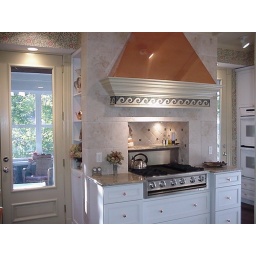
JAD Architect. Stove set in an existing niche, and centers between two glass doors to porch